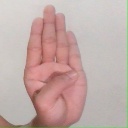
अक्षर: ब